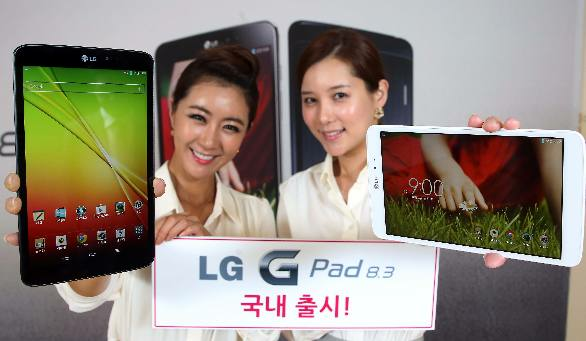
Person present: Yes